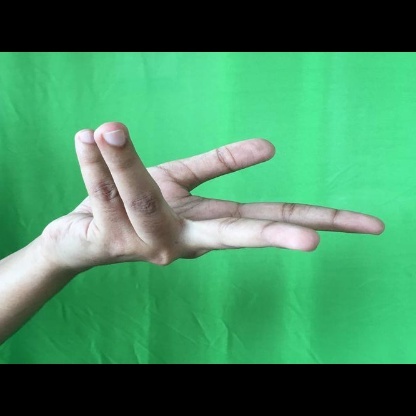
Mudra: Alapadmam